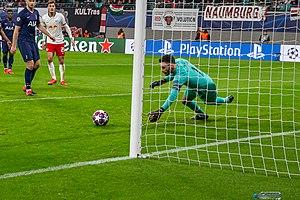
Hugo Lloris, né le 26 décembre 1986 à Nice, est un footballeur international français qui évolue au poste de gardien de but à Tottenham Hotspur.